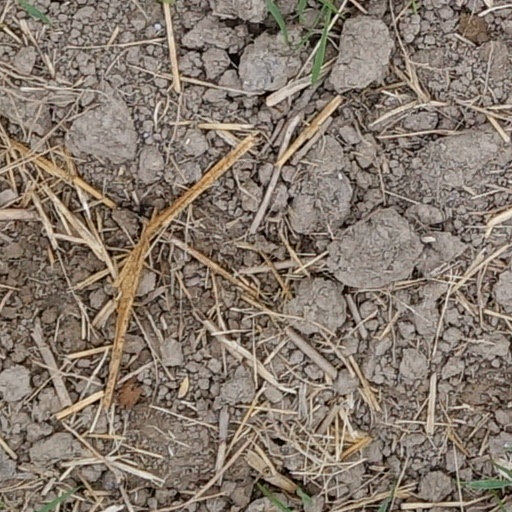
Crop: wheat